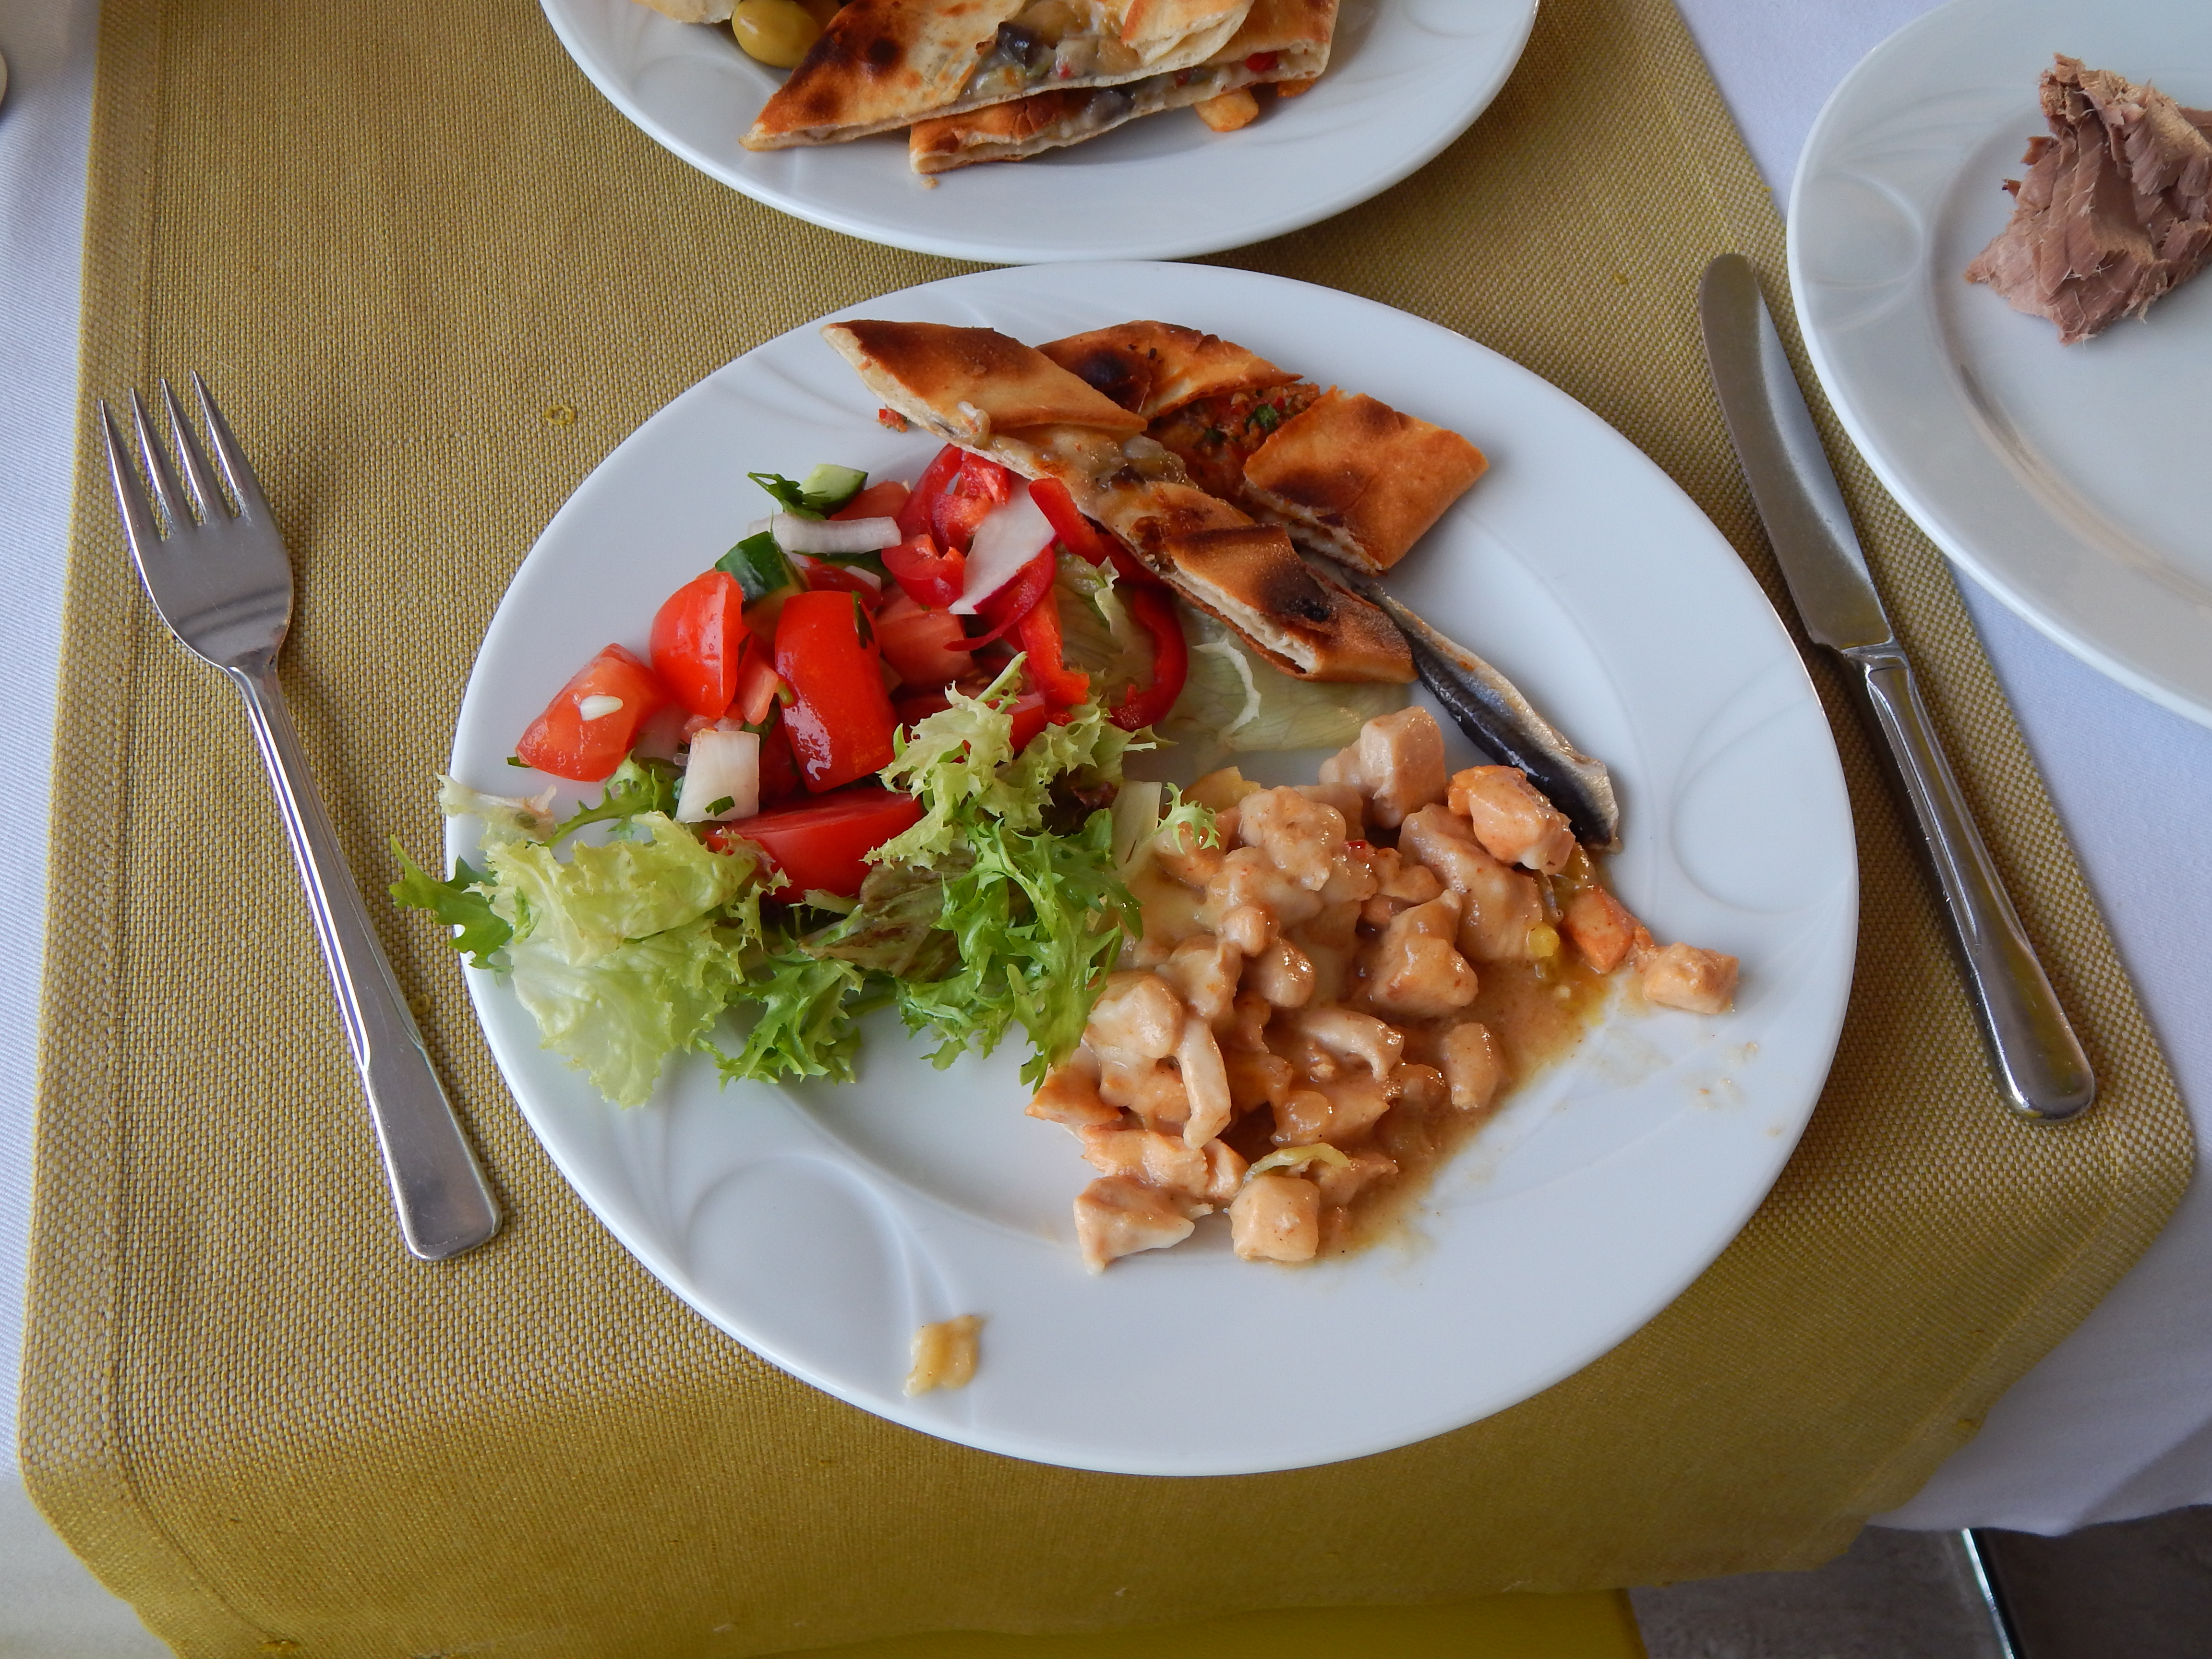
cuisine, food, breakfast, pizza, restaurant, traditional, delicious, sweet, cheese, background, beautiful, white, eat, dinner, plate, lunch, healthy, hot, table, dessert, dish, meal, vegetarian food, full breakfast, brunch, recipe, asian food